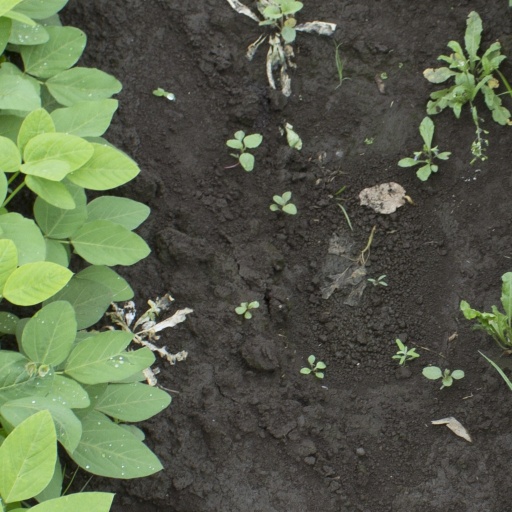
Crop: soybean